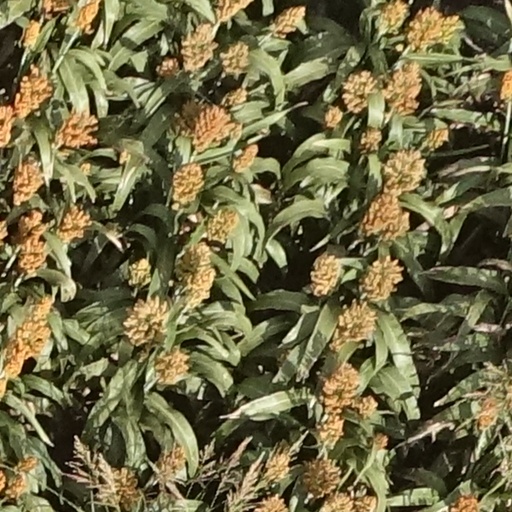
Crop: sorghum